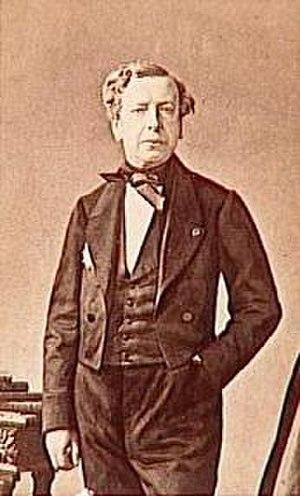
Paul de Royer (Paul-Henri-Ernest de Royer Dupré), ministre de la justice sous Napoléon III
Paul-Henri-Ernest de Royer Dupré, né à Versailles le 29 octobre 1808, mort à Paris le 13 décembre 1877, est un avocat, magistrat et homme politique français.